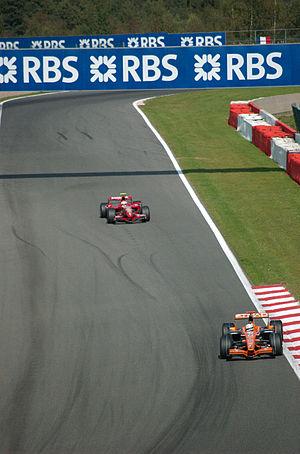
Le Grand Prix de Belgique 2007 disputé sur le circuit de Spa-Francorchamps le 16 septembre est la 782ᵉ épreuve du championnat du monde de Formule 1 courue depuis 1950 et la quatorzième du championnat 2007. Le circuit a été modifié depuis la dernière épreuve de F1 en 2005. Désormais, un gigantesque remblai a remplacé la chicane de l'Arrêt de bus et, depuis Blanchimont, les pilotes filent quasiment en ligne droite vers une nouvelle chicane droite-gauche très serrée. La ligne droite de départ a été allongée et de fait, l'épingle de la source légèrement reculée afin d'induire un freinage encore plus prononcé. Enfin, la ligne d'entrée dans les stands a été également modifiée et rétrécie.